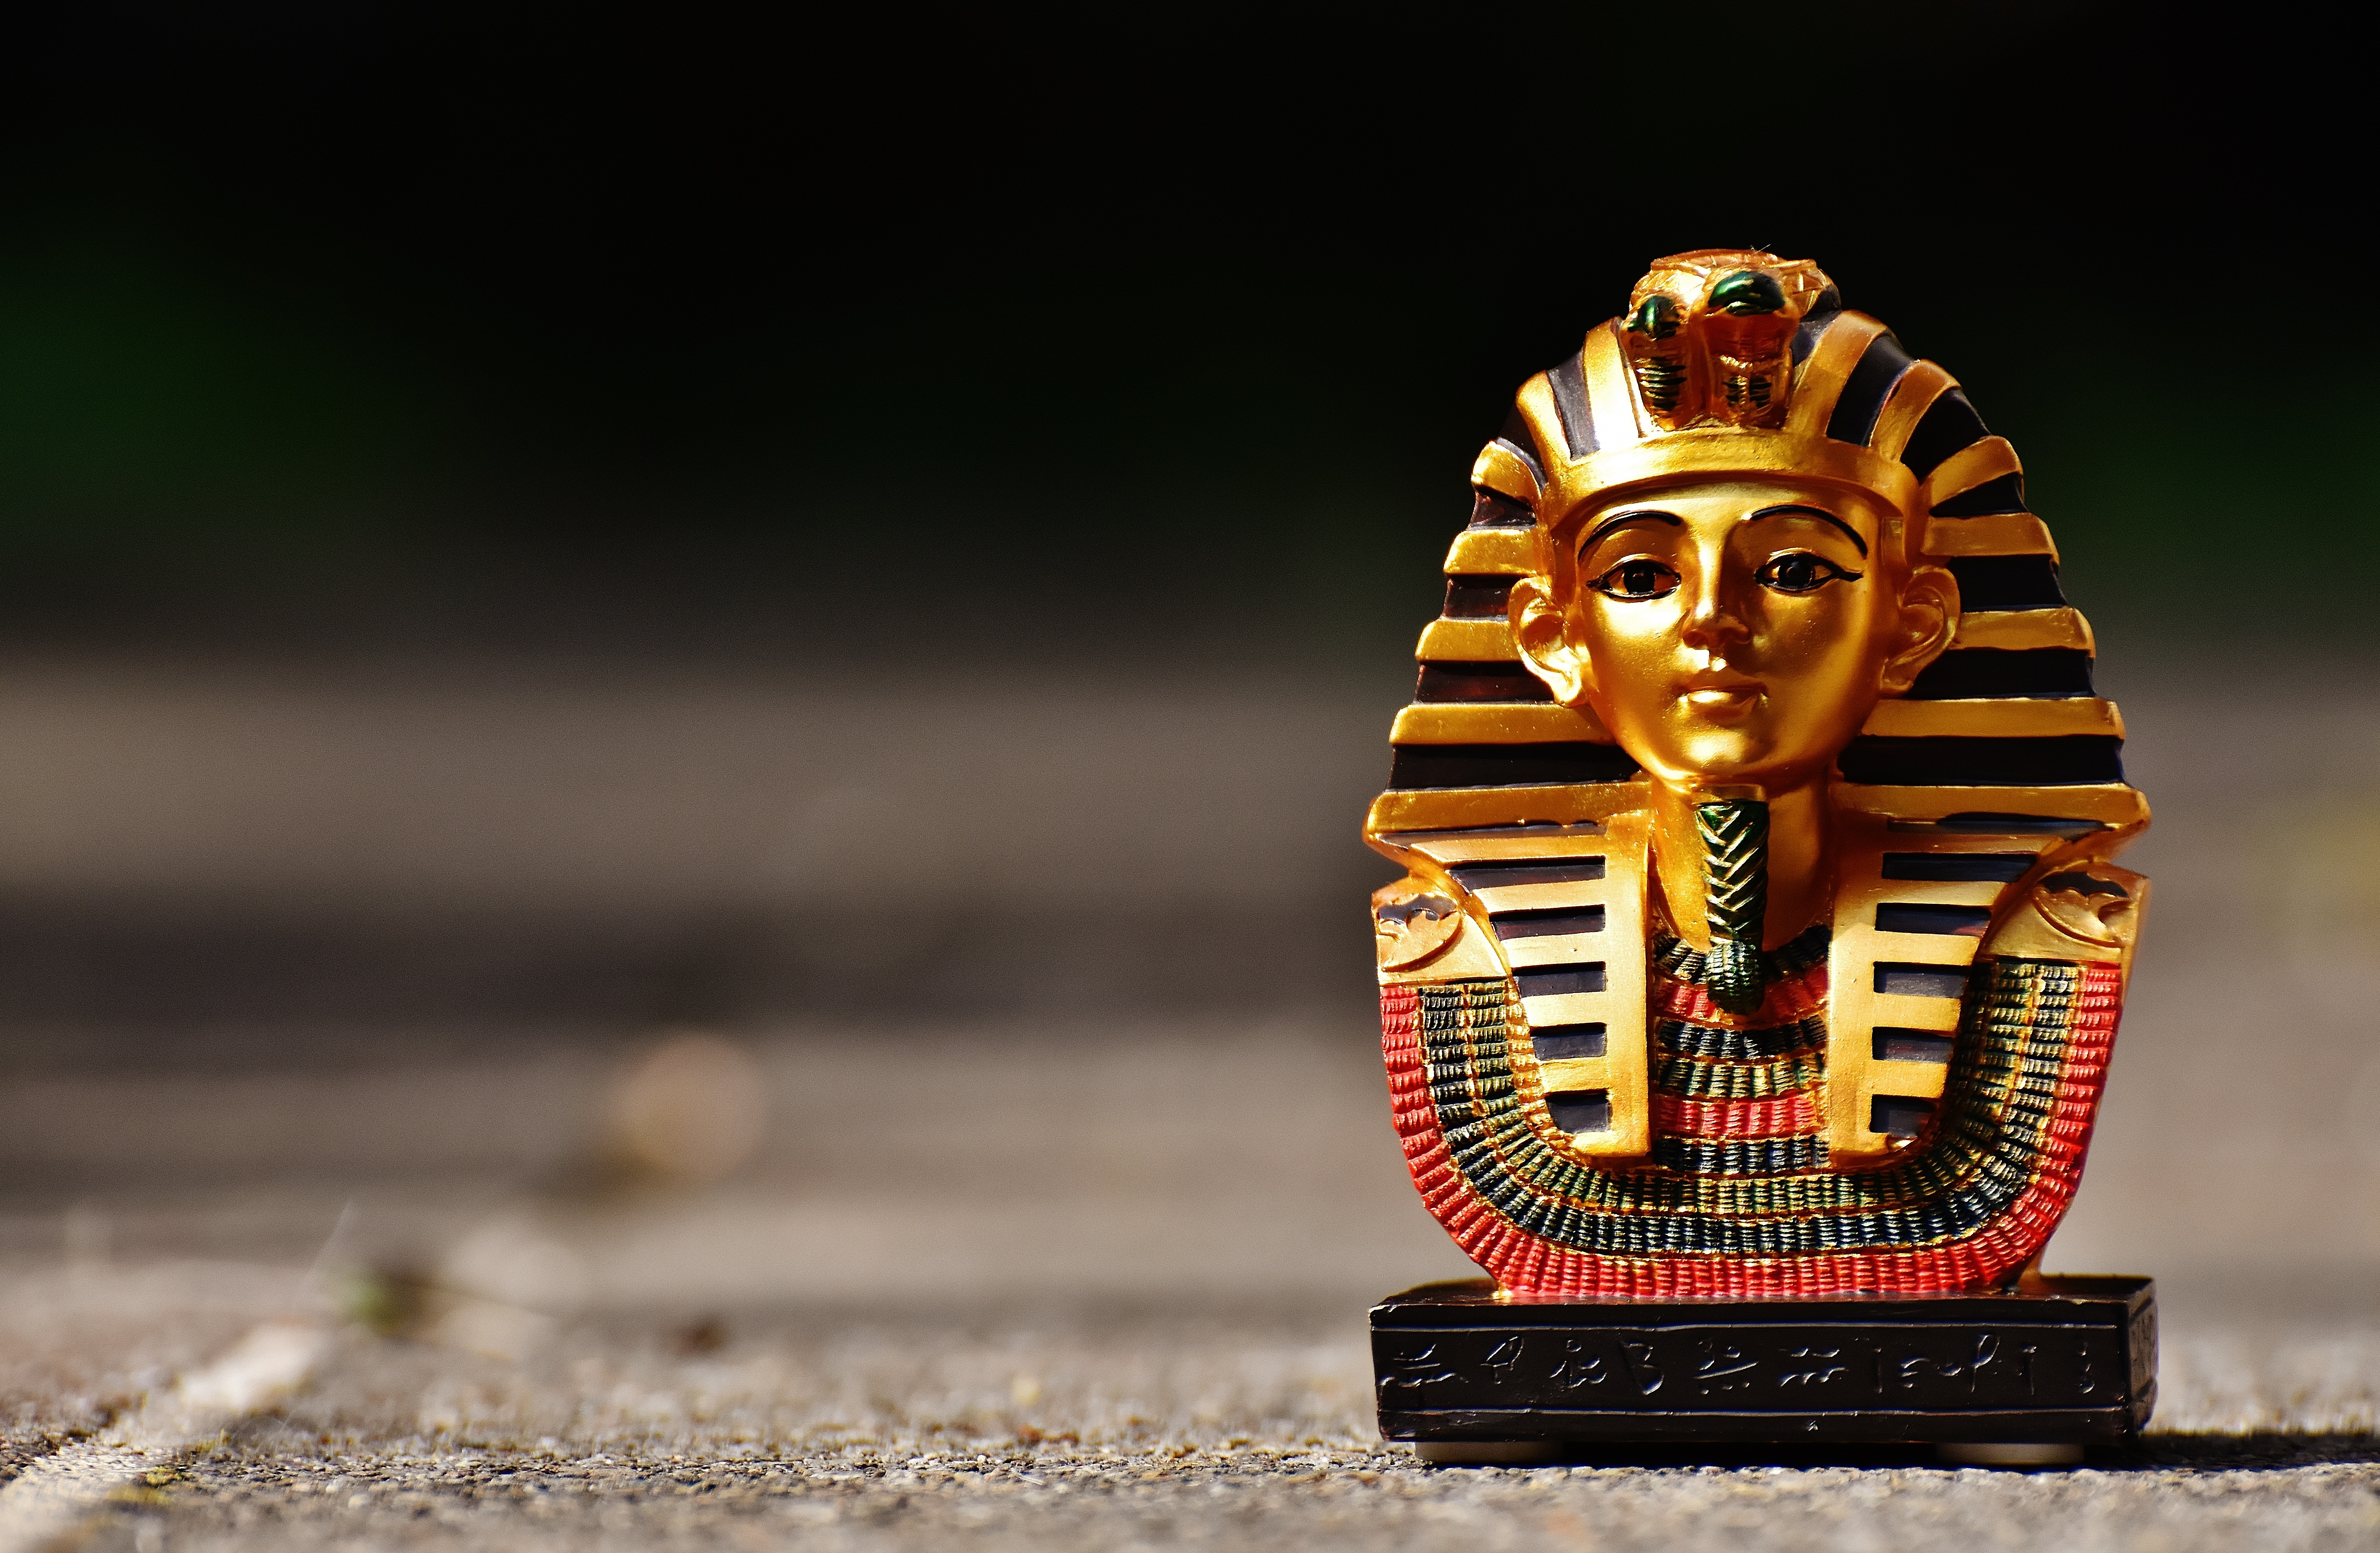
statue, yellow, fig, egypt, jewellery, art, head, egyptian, pharaonic, fashion accessory